Nigerian literature

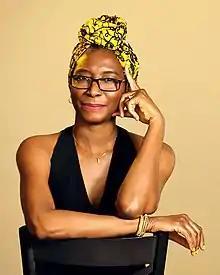
Sefi Atta

Ben Okri first wrote short stories about social and political problems, some of which were published in women's magazines and evening newspapers. Okri found success with the publication of his first novel, "Flowers and Shadows" (1980). From 1983 to 1986 he worked for West Africa Magazine, where he served as editor of the poetry section. In 1991, he won the Booker Prize in the fiction category for "The Famished Road", a magical surrealist novel about Azaro, a "spirit child".